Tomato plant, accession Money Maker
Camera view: vertical (180 deg); turntable rotation: 90 degrees
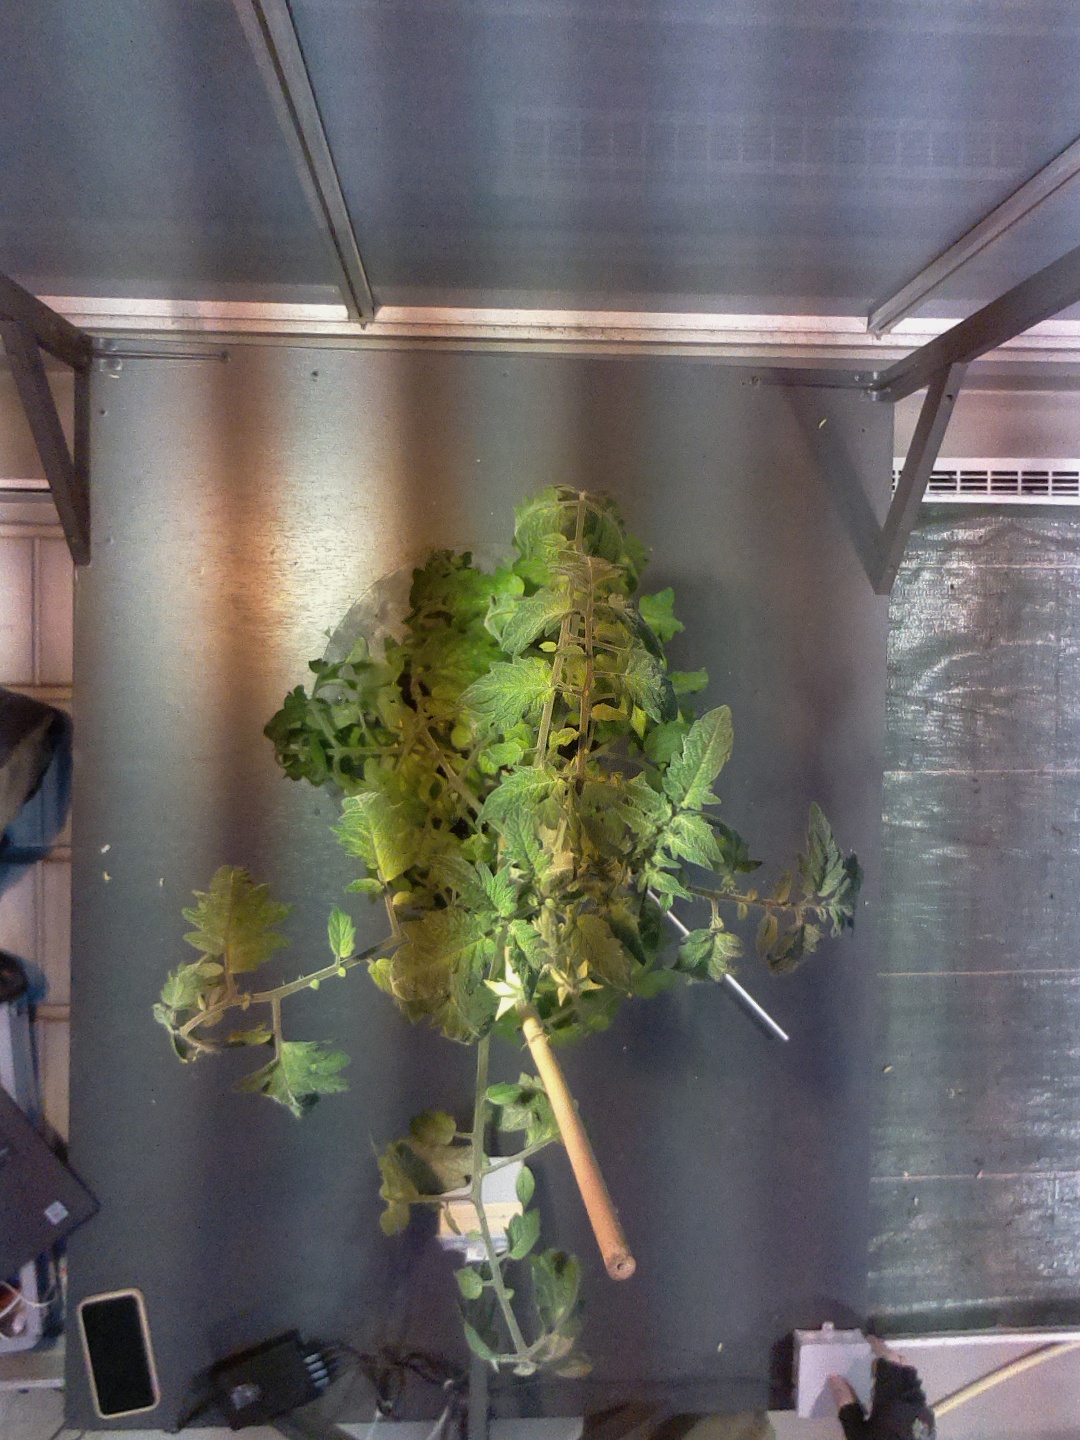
BBCH growth stage 71: 10%-20% of final fruit size